Wreathed hornbill

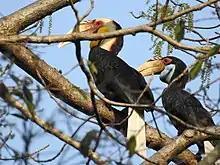
Pair of adult wreathed hornbills in Pakke Tiger Reserve

The wreathed hornbill is black with black legs and feet, but has a pale yellow bill, bare reddish skin around the eyes, a black band around the gular skin and a white tail. The female's gular skin is blue, whereas the male's is bright yellow; his neck is white and his nape dark reddish passing into black. Sexual dimorphism in the colouration of plumage and inflatable gular skin is less pronounced in young wreathed hornbills, but becomes more apparent as both sexes mature.